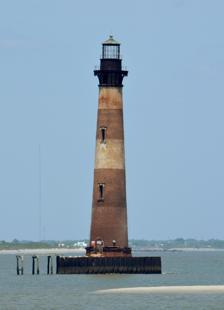
Building: Morris Island Lighthouse
Country: Unknown
Year built: 1767
Lighthouse in South Carolina, US Lighthouse Morris Island Light Morris Island Lighthouse Location Morris Island , South Carolina ( Charleston harbor entrance) Coordinates 32°41′43″N 79°53′1″W / 32.69528°N 79.88361°W / 32.69528; -79.88361 Tower Constructed 1767 Foundation Timber piling , concrete base Construction Dressed stone Automated 1938 Height 161 feet (49 m) Shape Conical Heritage National Register of Historic Places listed place Light First lit 1876 Deactivated 1962 Lens First-order Fresnel , 1858 Morris Island Lighthouse U.S. National Register of Historic Places Nearest city Charleston, South Carolina Area less than one acre Built 1876 NRHP reference No. 82003837 Added to NRHP June 28, 1982 The Morris Island Lighthouse is a lighthouse on Morris Island in South Carolina. The light stands on the southern side of the entrance to Charleston Harbor , north of the City of Folly Beach . At 161 ft (49 m), it is the tallest lighthouse in South Carolina. The lighthouse was named to the National Register of Historic Places in 1982. Although the lighthouse now stands several hundred feet offshore, it was originally inside a much larger island. When constructed in 1876, the light was approximately 1,200 feet (370 m) from the water's edge. However, the construction in 1889 of the jetties which protect the shipping lanes leading to Charleston Harbor altered ocean currents, resulting in the rapid erosion of Morris Island and the destruction of many structures and historical sites (such as Fort Wagner ). By 1938 the shoreline had reached the lighthouse, forcing its automation as it was no longer safe or practical to keep it staffed. In 1962 the Morris Island Light was decommissioned and replaced by the new Charleston Light , located on Sullivan's Island at the north end of the harbor. History An observation tower built on the lighthouse ruins during the Civil War The Morris Island Light, located on Morris Island , at the entrance to the harbor of Charleston, SC , was one of the colonial lights turned over to the Federal Government under the terms of the act of August 7, 1789. The light was in a brick tower, built by the Colony of South Carolina in 1767. On May 7, 1800, Congress appropriated $5,000 for repairing the lighthouse. In 1838 the light was described as a revolving light, the tower being 102 feet (31 m) from the base to the lantern. A new first-order lens was installed in the tower on January 1, 1858. Charleston Light Station, 1914 On December 20, 1813(?), on receiving reports from the lighthouse inspector at Charleston regarding the probable seizure of the lighthouse property by the Confederacy, the Secretary of the Lighthouse Board wrote the Secretary of the Treasury that he would not recommend "that the coast of South Carolina be lighted by the Federal Government against her will." Ten days later the inspector at Charleston informed the Board that "the Governor of the State of South Carolina has requested me to leave the State. I am informed that forcible possession has been taken of the lights, buoys, etc., of this harbor, and that similar measures will be adopted in regard to all lights in the State." Early in January 1861, the Rattlesnake Shoal Lightship was towed into Charleston and the lighthouse tenders were seized. By the latter part of April 1861, practically all lights were extinguished, lightships removed, and other aids removed or destroyed from the Chesapeake to the Rio Grande , with the exception of some of the lights on the Florida coast and reefs. In 1862 the Lighthouse Board reported "Charleston, lens and lantern destroyed." In all, 164 lights were forcibly discontinued during the Civil War on the southern coasts. These were relighted from time to time, and by 1866, the greater part had been restored. The Charleston Channel was re-marked promptly on the occupation of the city by Union troops in February 1865.  In 1865 the Lighthouse Board reported "that an almost total change had taken place, leaving no channel in the harbor as it was in 1860, and opening new ones. Under this altered state of things it became necessary to establish lights temporarily at such places as would be useful guides through existing channels and omit all other. On March 3, 1873, Congress made the first of three appropriations for a new lighthouse on Morris Island. $60,000 was granted on that date for "commencing the rebuilding of a first-order seacoast light on Morris Island destroyed during the war." Two other appropriations totaling $90,000 in 1874 and 1875 were for completing the work. The new structure was to be at or near the same spot as the old tower, 150 feet (46 m) high and built of brick, with a first-order flashing light. Foundation piles were driven and the space between them filled with concrete 8 feet (2.4 m) thick. The new tower, when completed in 1876, was 161 feet (49 m) in height and the cost was $149,993.50. A first-order Fresnel lens was installed. In 1884 the illuminating apparatus was changed for the use of mineral oil instead of lard oil. The cyclone (hurricane) of August 25, 1885, destroyed the rear beacon of the Morris Island range, overturned part of the brick wall which enclosed the tower and dwelling of the main light, carried away the bridge between the beacons, and destroyed a large part of the plank walks connecting the several lights and dwellings, and overturned the boathouse. The range was reestablished 3 days later by a temporary beacon. A new wooden skeleton structure 40 feet (12 m) high was built in 1885. The 1886 Charleston earthquake threw the lens of the main light out of position and cracked the tower extensively in two places, but not so as to endanger its stability. The lens was replaced and the cracks repaired without delay. Erosion of land caused the Coast Guard to begin construction of a new Charleston Light in 1960. The new light was commissioned on June 15, 1962. The tower stands 140 feet (43 m) high on the north side of Charleston Harbor entrance on Sullivan's Island . Decommissioned Since being decommissioned, hurricanes have destroyed portions of the complex. However, all structures except the lighthouse tower itself were all gone before the 1960s. The dock remained until Hurricane Irma struck in 2017. Save the Light, Inc. In 1999 Save The Light, Inc. purchased the historic lighthouse for $75,000 in order to preserve it. In 2000, the lighthouse was transferred to the State of South Carolina through the Department of Natural Resources. The lighthouse was leased to Save The Light, Inc. for 99 years to coordinate the stabilization, erosion control, restoration and to raise the necessary funds for that work. Starting in 2007, Save The Light, Inc. has periodically lit up the lighthouse. Restoration efforts In August, 2010, a project was completed that stabilized the lighthouse by placing a ring of concrete around it at a cost of $734,313 (USD). In addition, 68 micropiles were placed through the existing foundation. After Hurricane Irma, efforts focused on repairing the dock which was repaired in 2019. Additionally, a study was done to determine the stability of one of the light house's stairs. Restoration costs are estimated to be $7 million. References